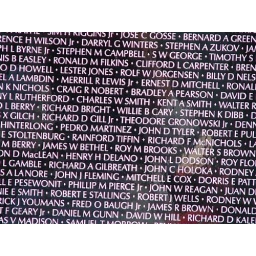
this experience was so moving. the traveling wall was se up in front of my office for a week.